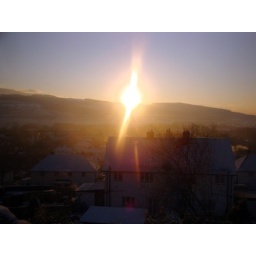
View from my bedroom window in Welshpool, Powys, Mid Wales. Friday December 25th 2009. Merry Christmas everyone!